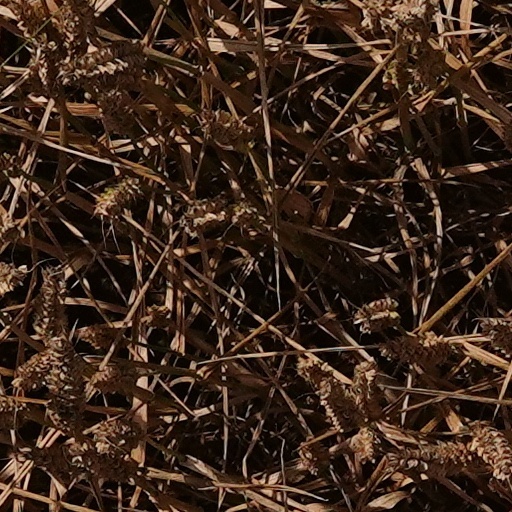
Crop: wheat